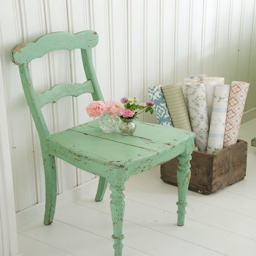
use an empty chair as a symbol of those missing from our lives on all saints day